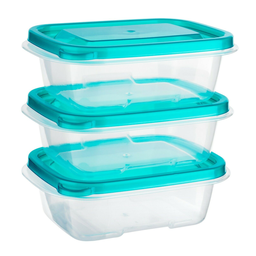
Label: plastic